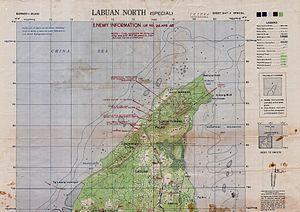
La bataille de Labuan oppose les forces australiennes et japonaises durant la campagne de Bornéo lors de la Seconde Guerre mondiale. Elle se déroule du 10 au 21 juin 1945 en Malaisie sur l’île de Labuan et s’inscrit dans le cadre de l'invasion australienne du Nord de Bornéo. Engagée sur l'initiative des forces alliées, elle a pour but de prendre le contrôle de la baie de Brunei, base de soutien stratégique pour de futures offensives sur l'île de Bornéo.